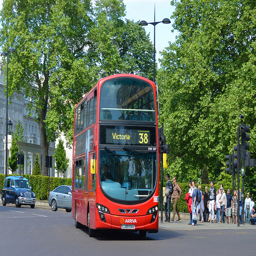
A red double decker bus driving down a street.
Double Decker bus at roadway intersection with pedestrians at corner.
The double decker bus is loading all its passengers.
a double decked bus drives down a city street
A crowd walks toward a red double decker bus.